Phnom Kulen National Park

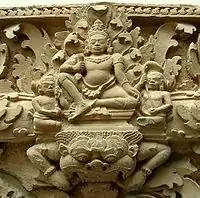
Indra. Prasat Koki (Phnom Kulen). 9th century

Phnom Kulen National Park is located in Svay Leu District about from the provincial town of Siem Reap and about from Prasat Banteay Srey via Charles De Gaulle Road. There are several nature features, historical places, and other sights making Kulen National Park an interesting place to visit.